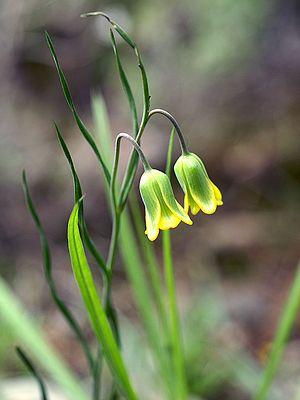
Les fritillaires, couramment appelées goganes dans l'ouest de la France, sont des plantes herbacées vivaces appartenant à la famille des Liliaceae sensu stricto. Le genre comprend quelque 120 espèces d'Europe, d'Asie et de l'Ouest américain. On rencontre beaucoup d'espèces endémiques, notamment en Grèce, dans les Balkans et en Asie Mineure.